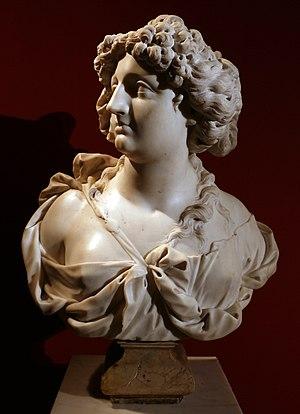
La Fondation Cavallini Sgarbi est née en 2008, par la volonté des époux Catherine « Rina » et de Giuseppe « Nino » Sgarbi et de leurs fils Elisabetta et Vittorio. Cette Fondation a son siège à Ro ferrarese, dans la maison-musée de la famille Sgarbi et est reliée à la Fondation Elisabeth Sgarbi.